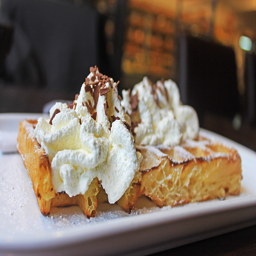
a good start to a day , food and pounds of real whipped cream .